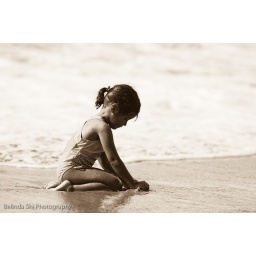
Little girl enjoying her time in the sand